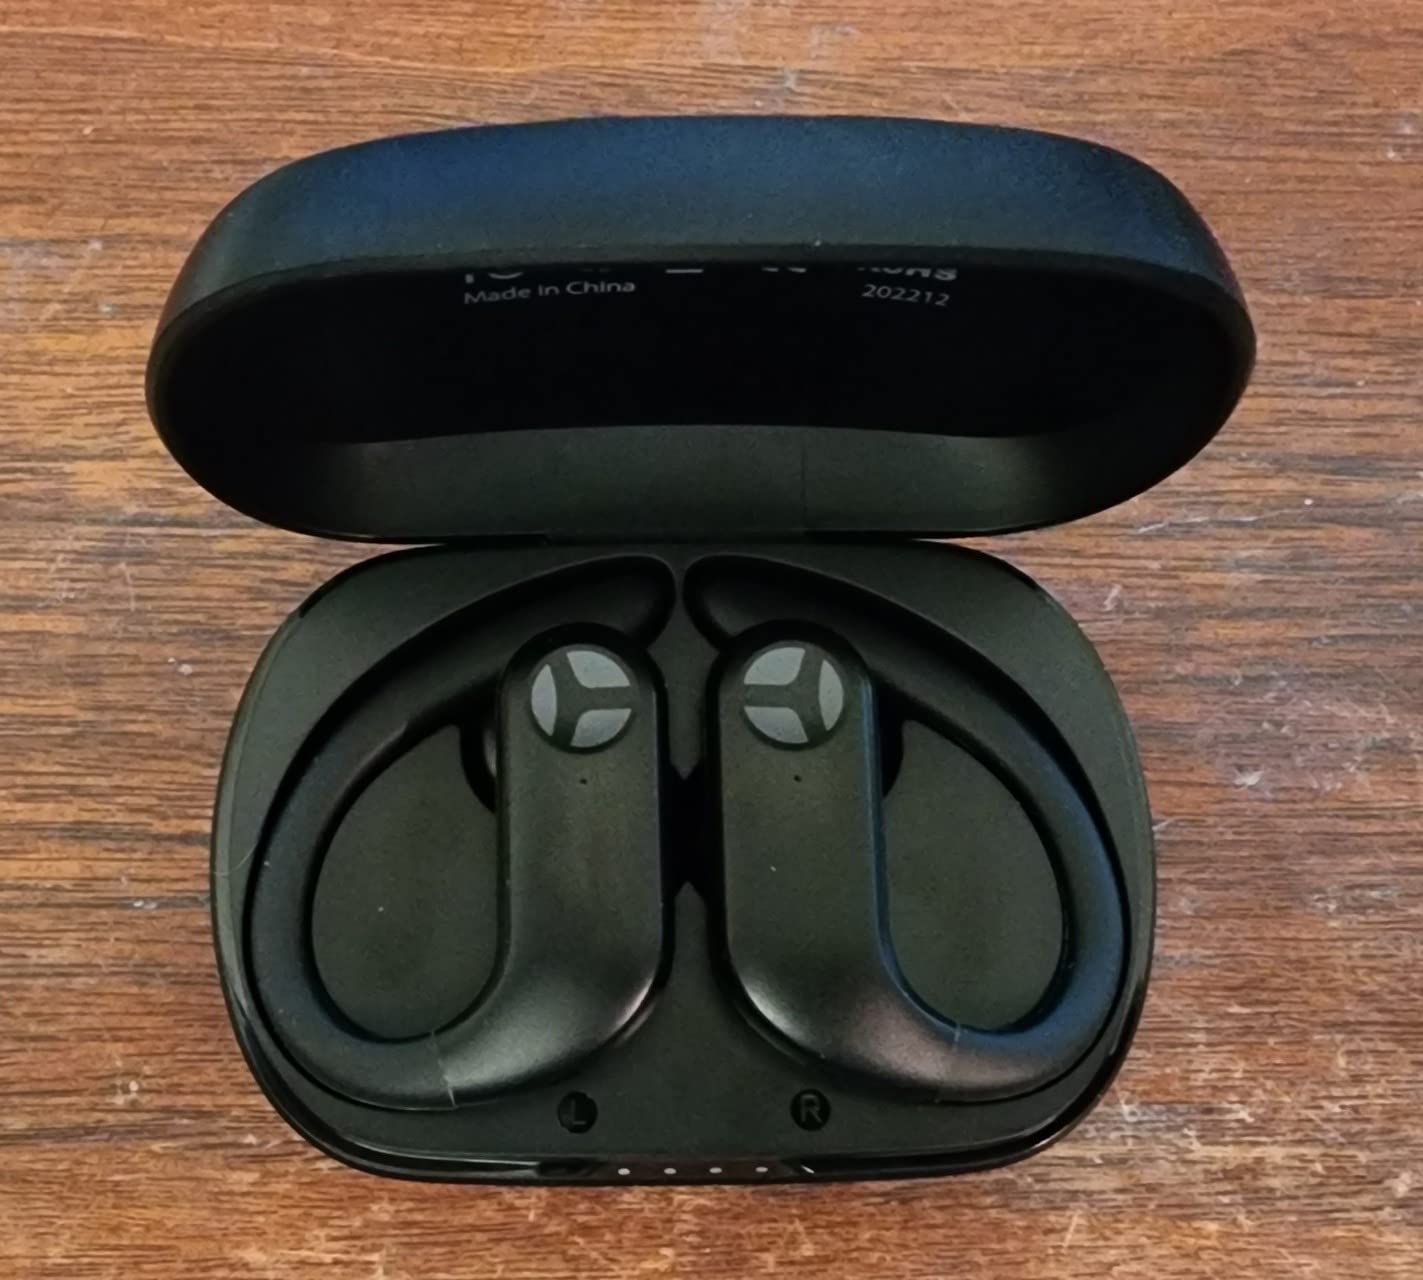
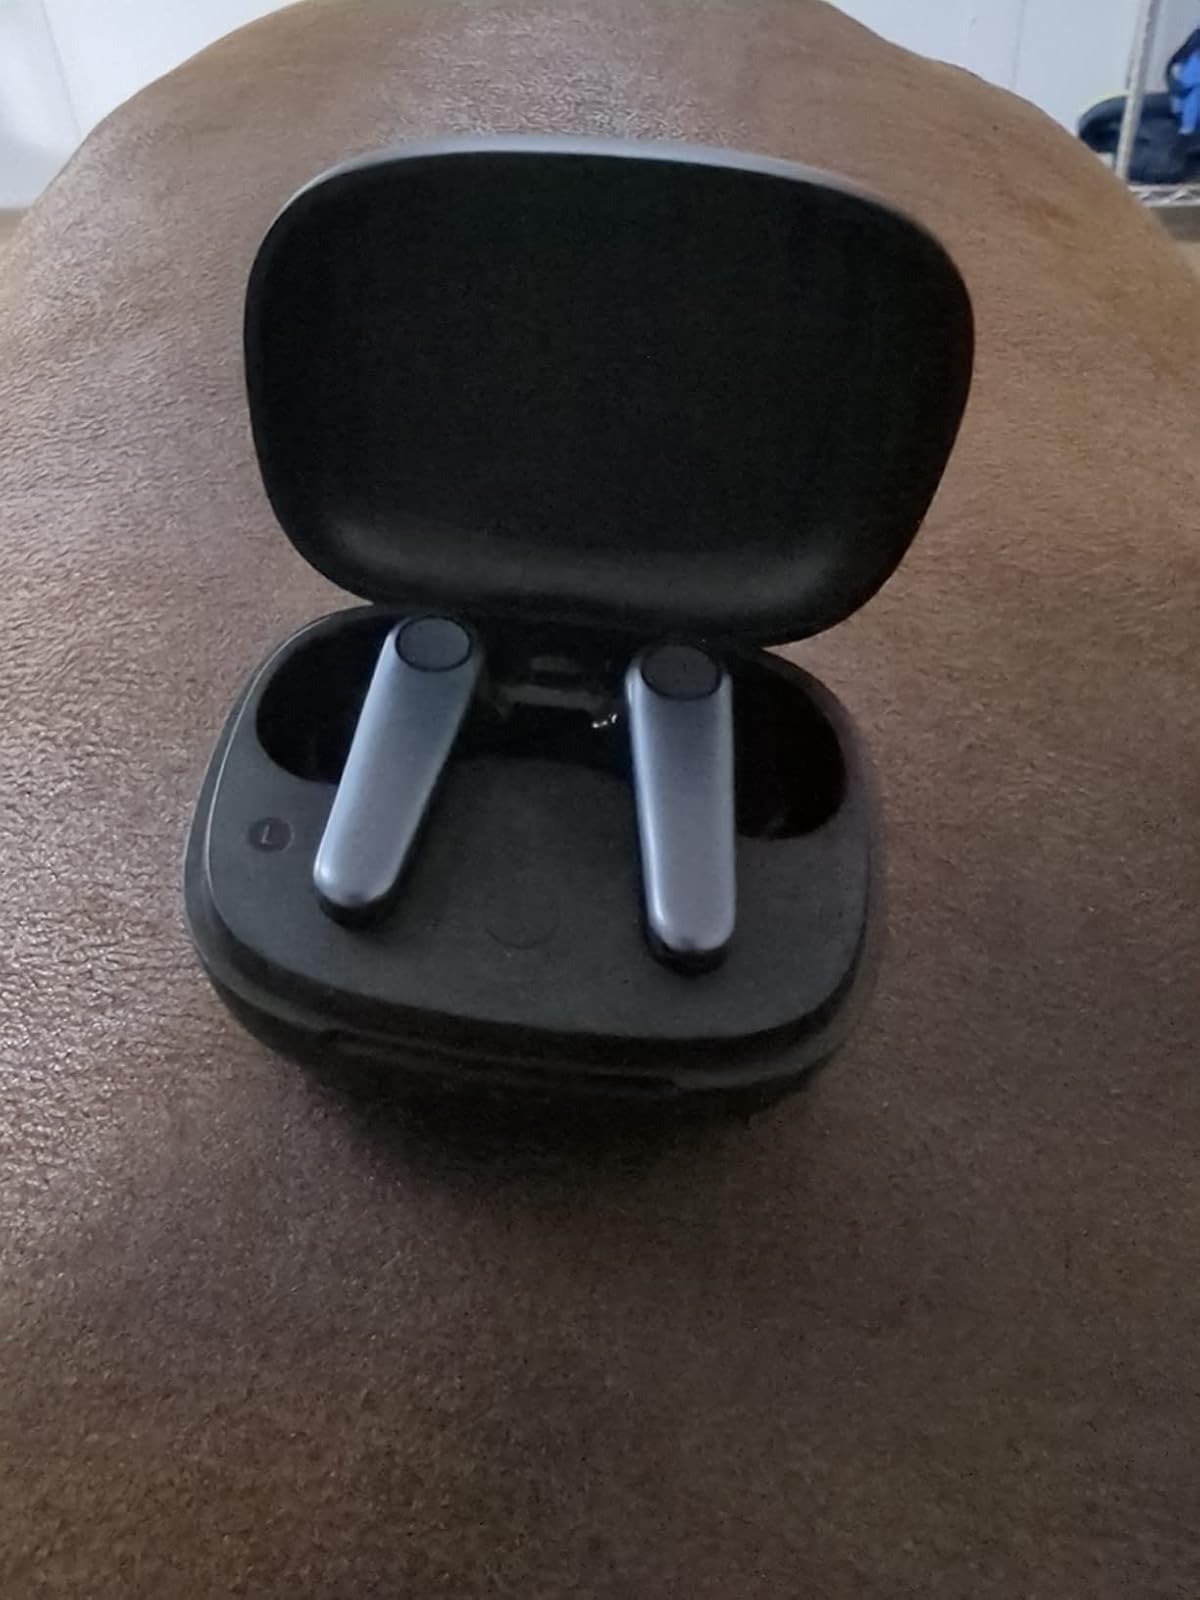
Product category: earbuds
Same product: no